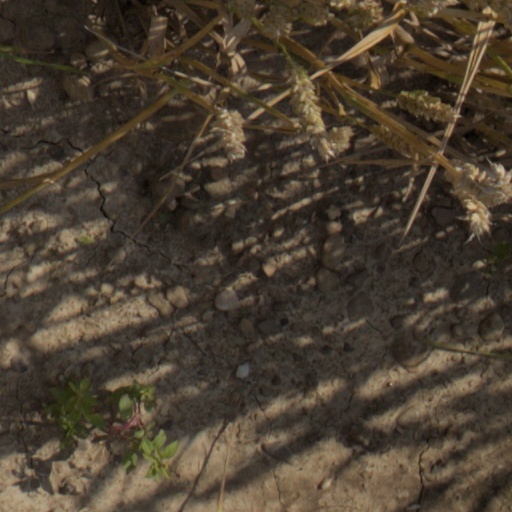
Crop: wheat